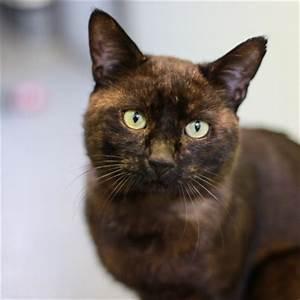
cat